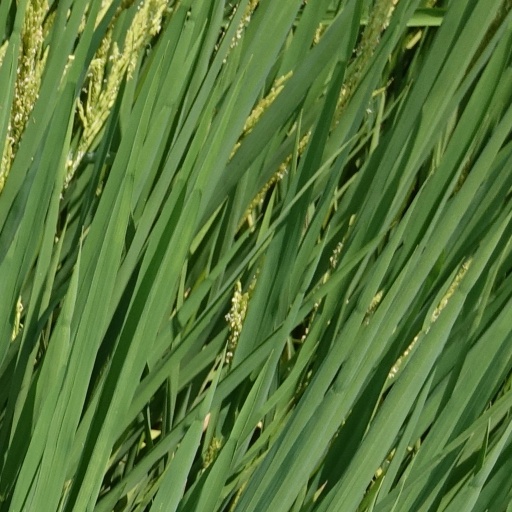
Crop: rice